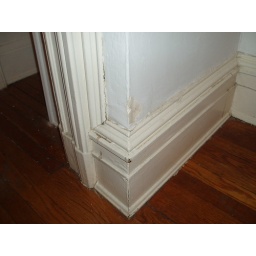
Plaster chip in back room on parlor floor near base of pocket door-street on the left